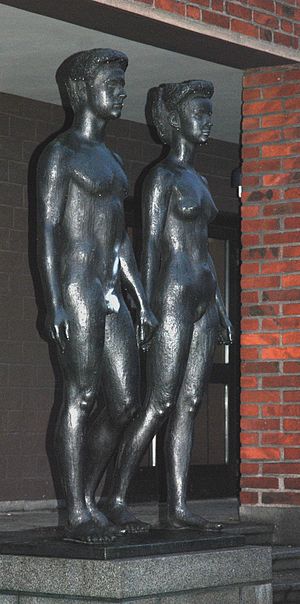
Kunstkonkurrencer ved OL
Skulpturen Hommage to Ling af svenskeren Gustav Nordahl, der indbragte ham guldmedalje ved skulpturkonkurrencen ved Sommer-OL i 1948.
Kunstkonkurrencer blev afholdt ved de olympiske lege fra 1912 til 1948. Ideen til kunstkonkurrencen kom fra grundlæggeren af den moderne olympiske bevægelse, Pierre de Coubertin. Der blev uddelt medaljer til sportsrelaterede kunstværker indenfor fem områder: arkitektur, litteratur, musik, maleri og skulptur.